Julian Clary

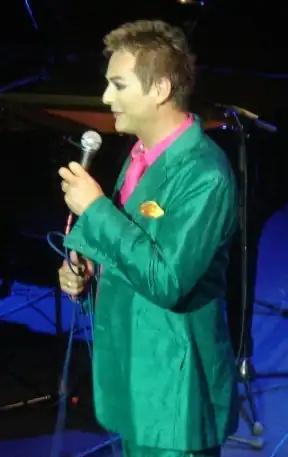
Clary in 2008

Clary is gay, and his sexuality forms the basis for much of his comedy. He refers to himself as a "renowned homosexual" and is known for his outrageous and flamboyant costumes and make-up, and interactions with his audience such as looking in their bags, commenting on their attire and flirting with straight men in the audience. For those who get too close he is quick to respond "Don't touch me". He has been assisted by Hugh Jelly and others in audience participation segments.